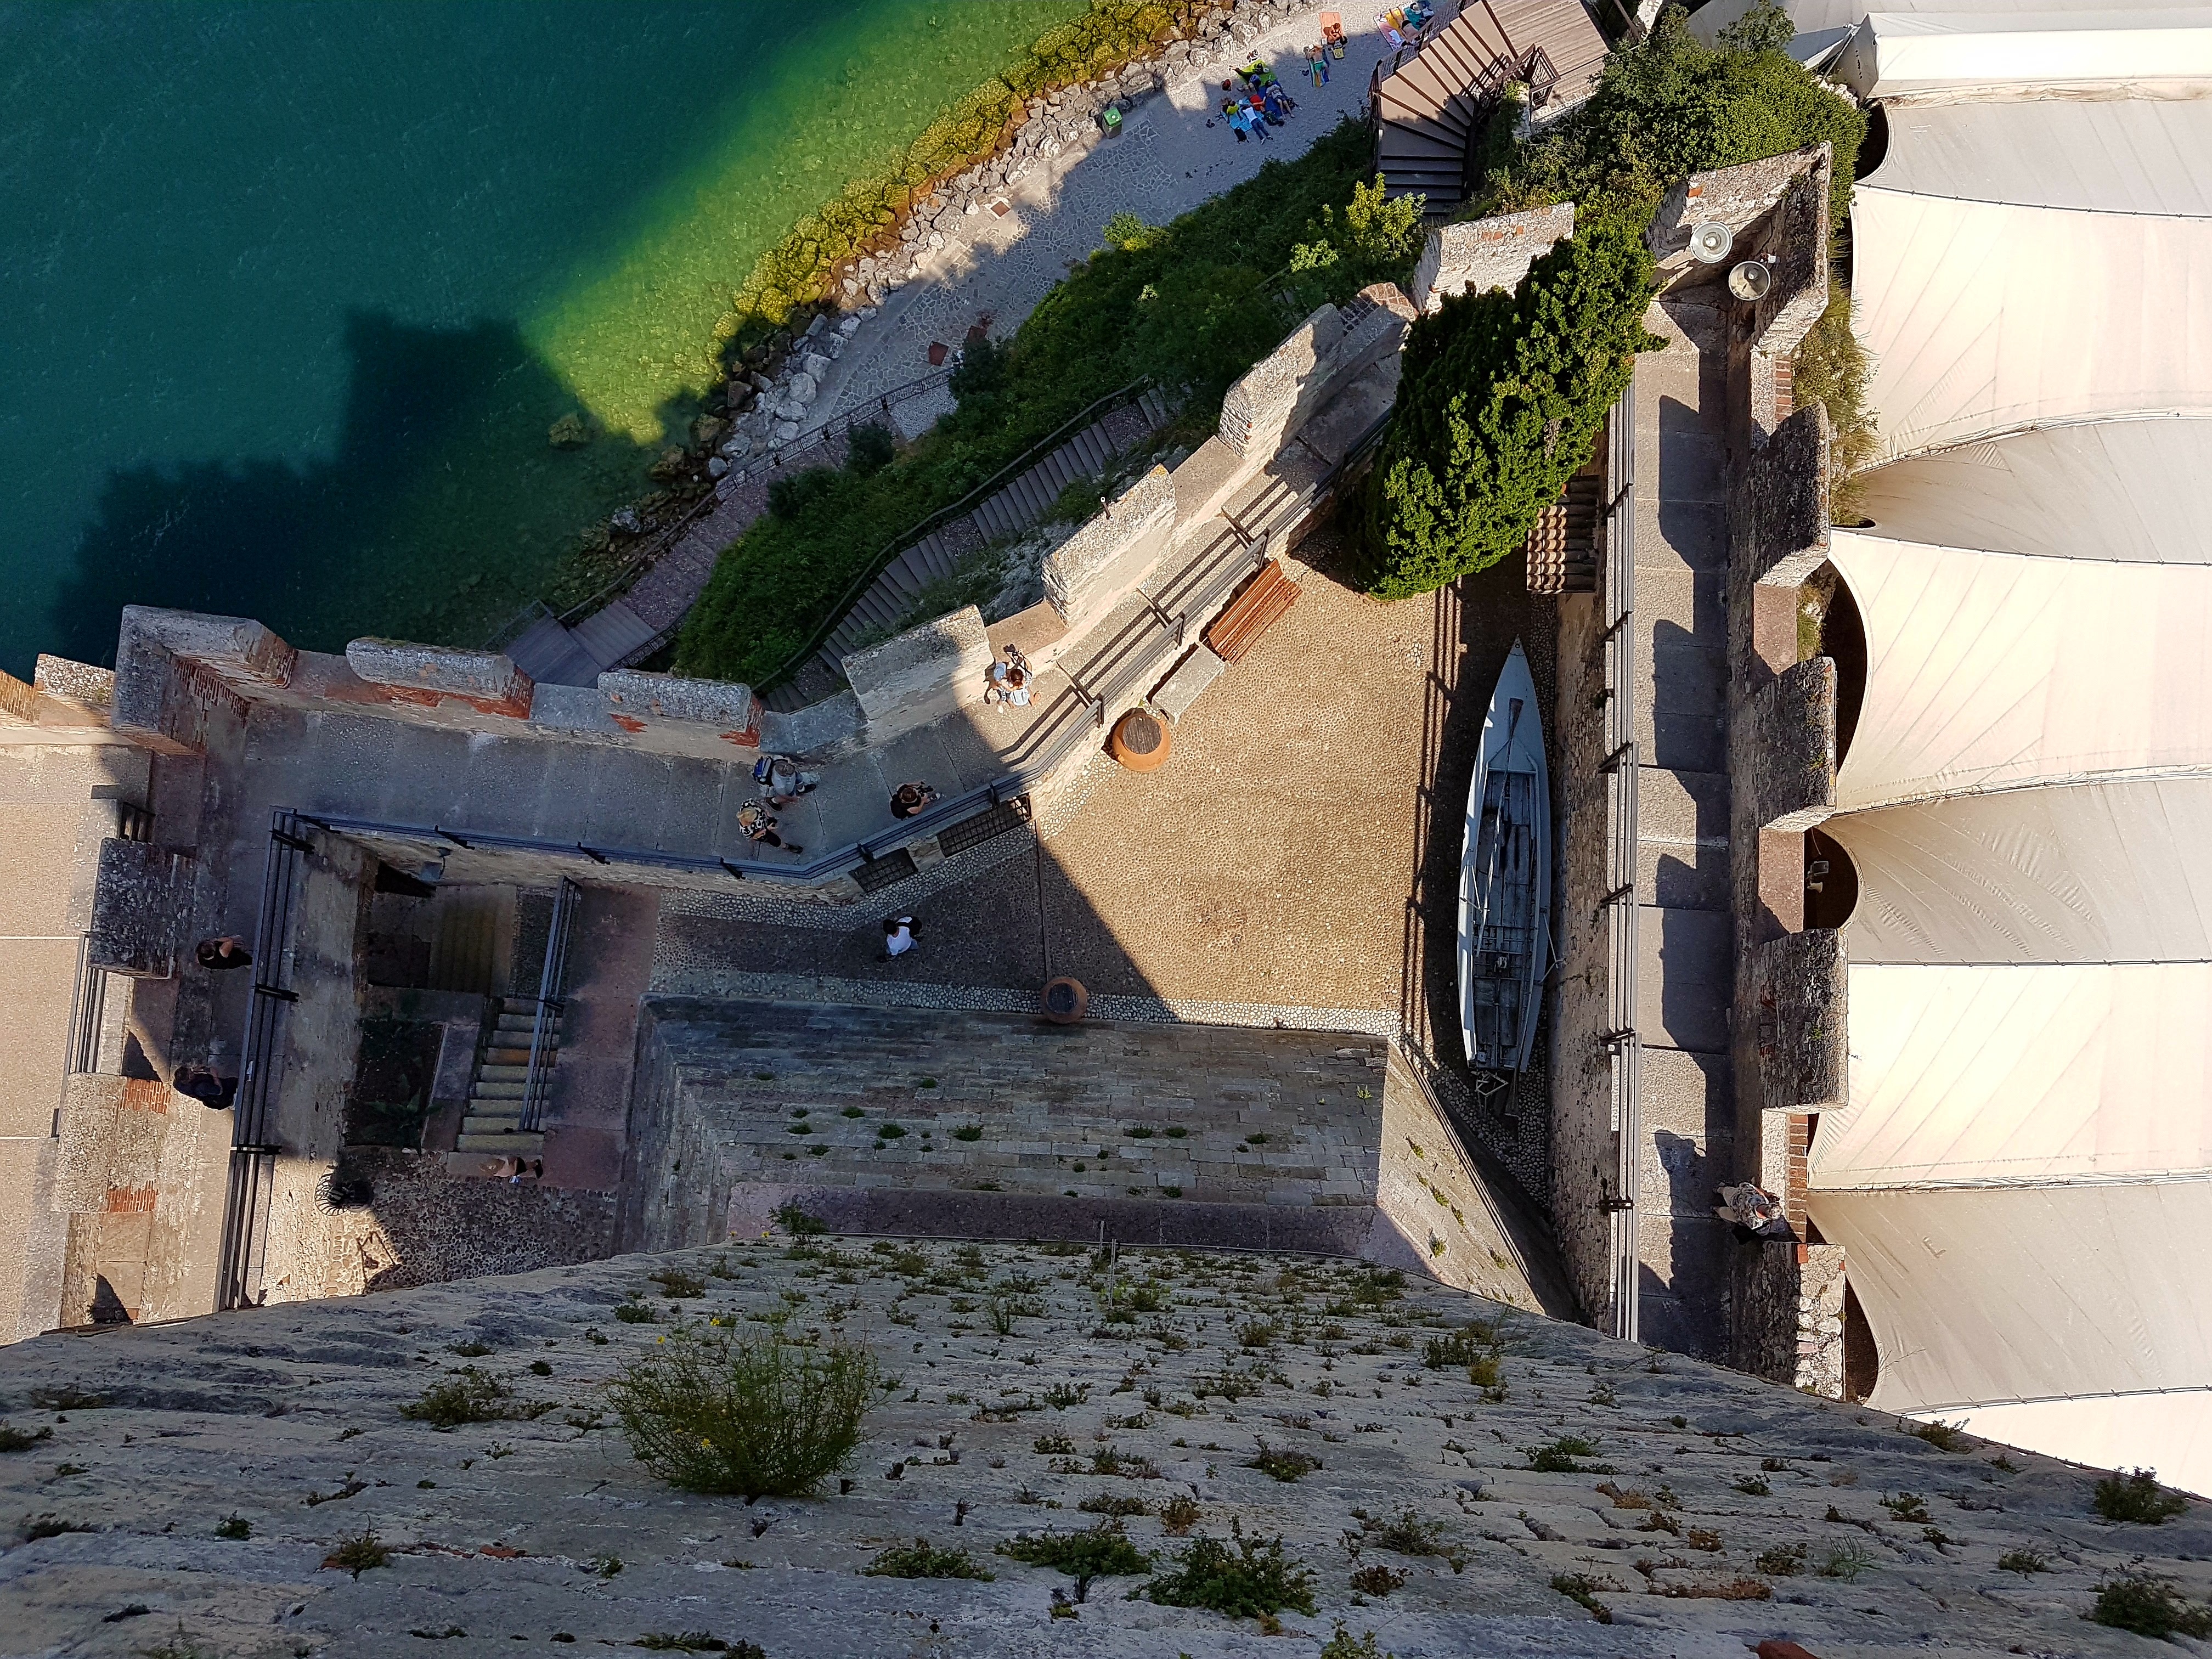
wall, terrain, ruins, screenshot